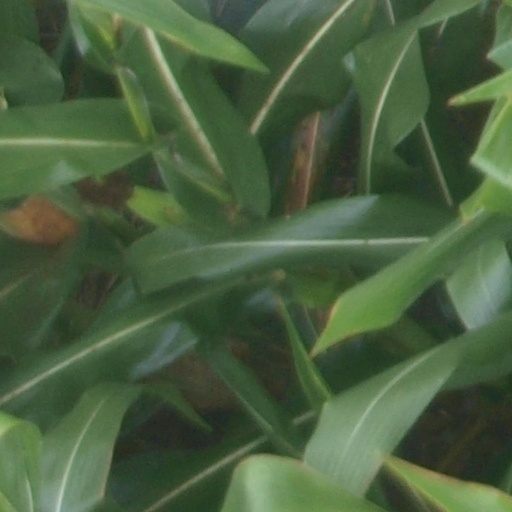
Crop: maize; corn